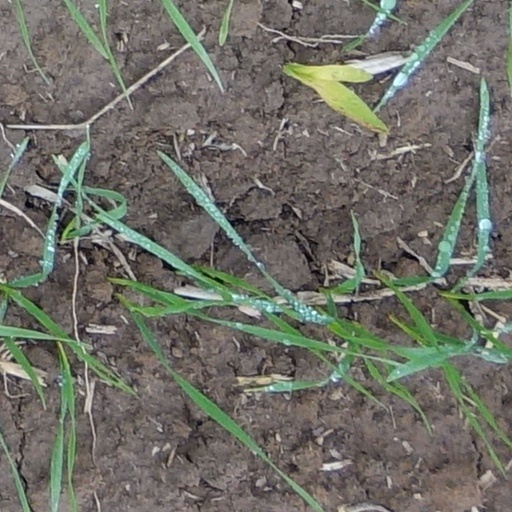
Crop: wheat